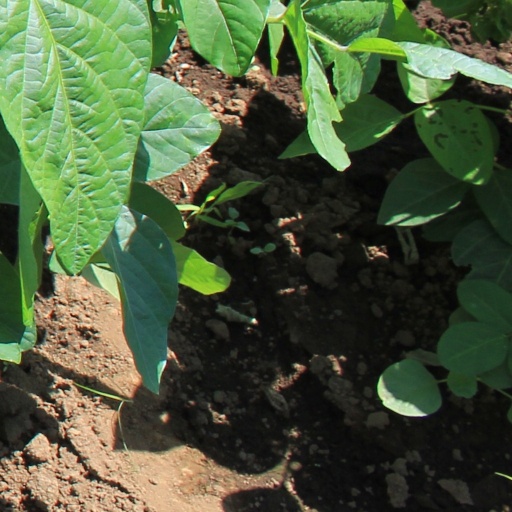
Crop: soybean